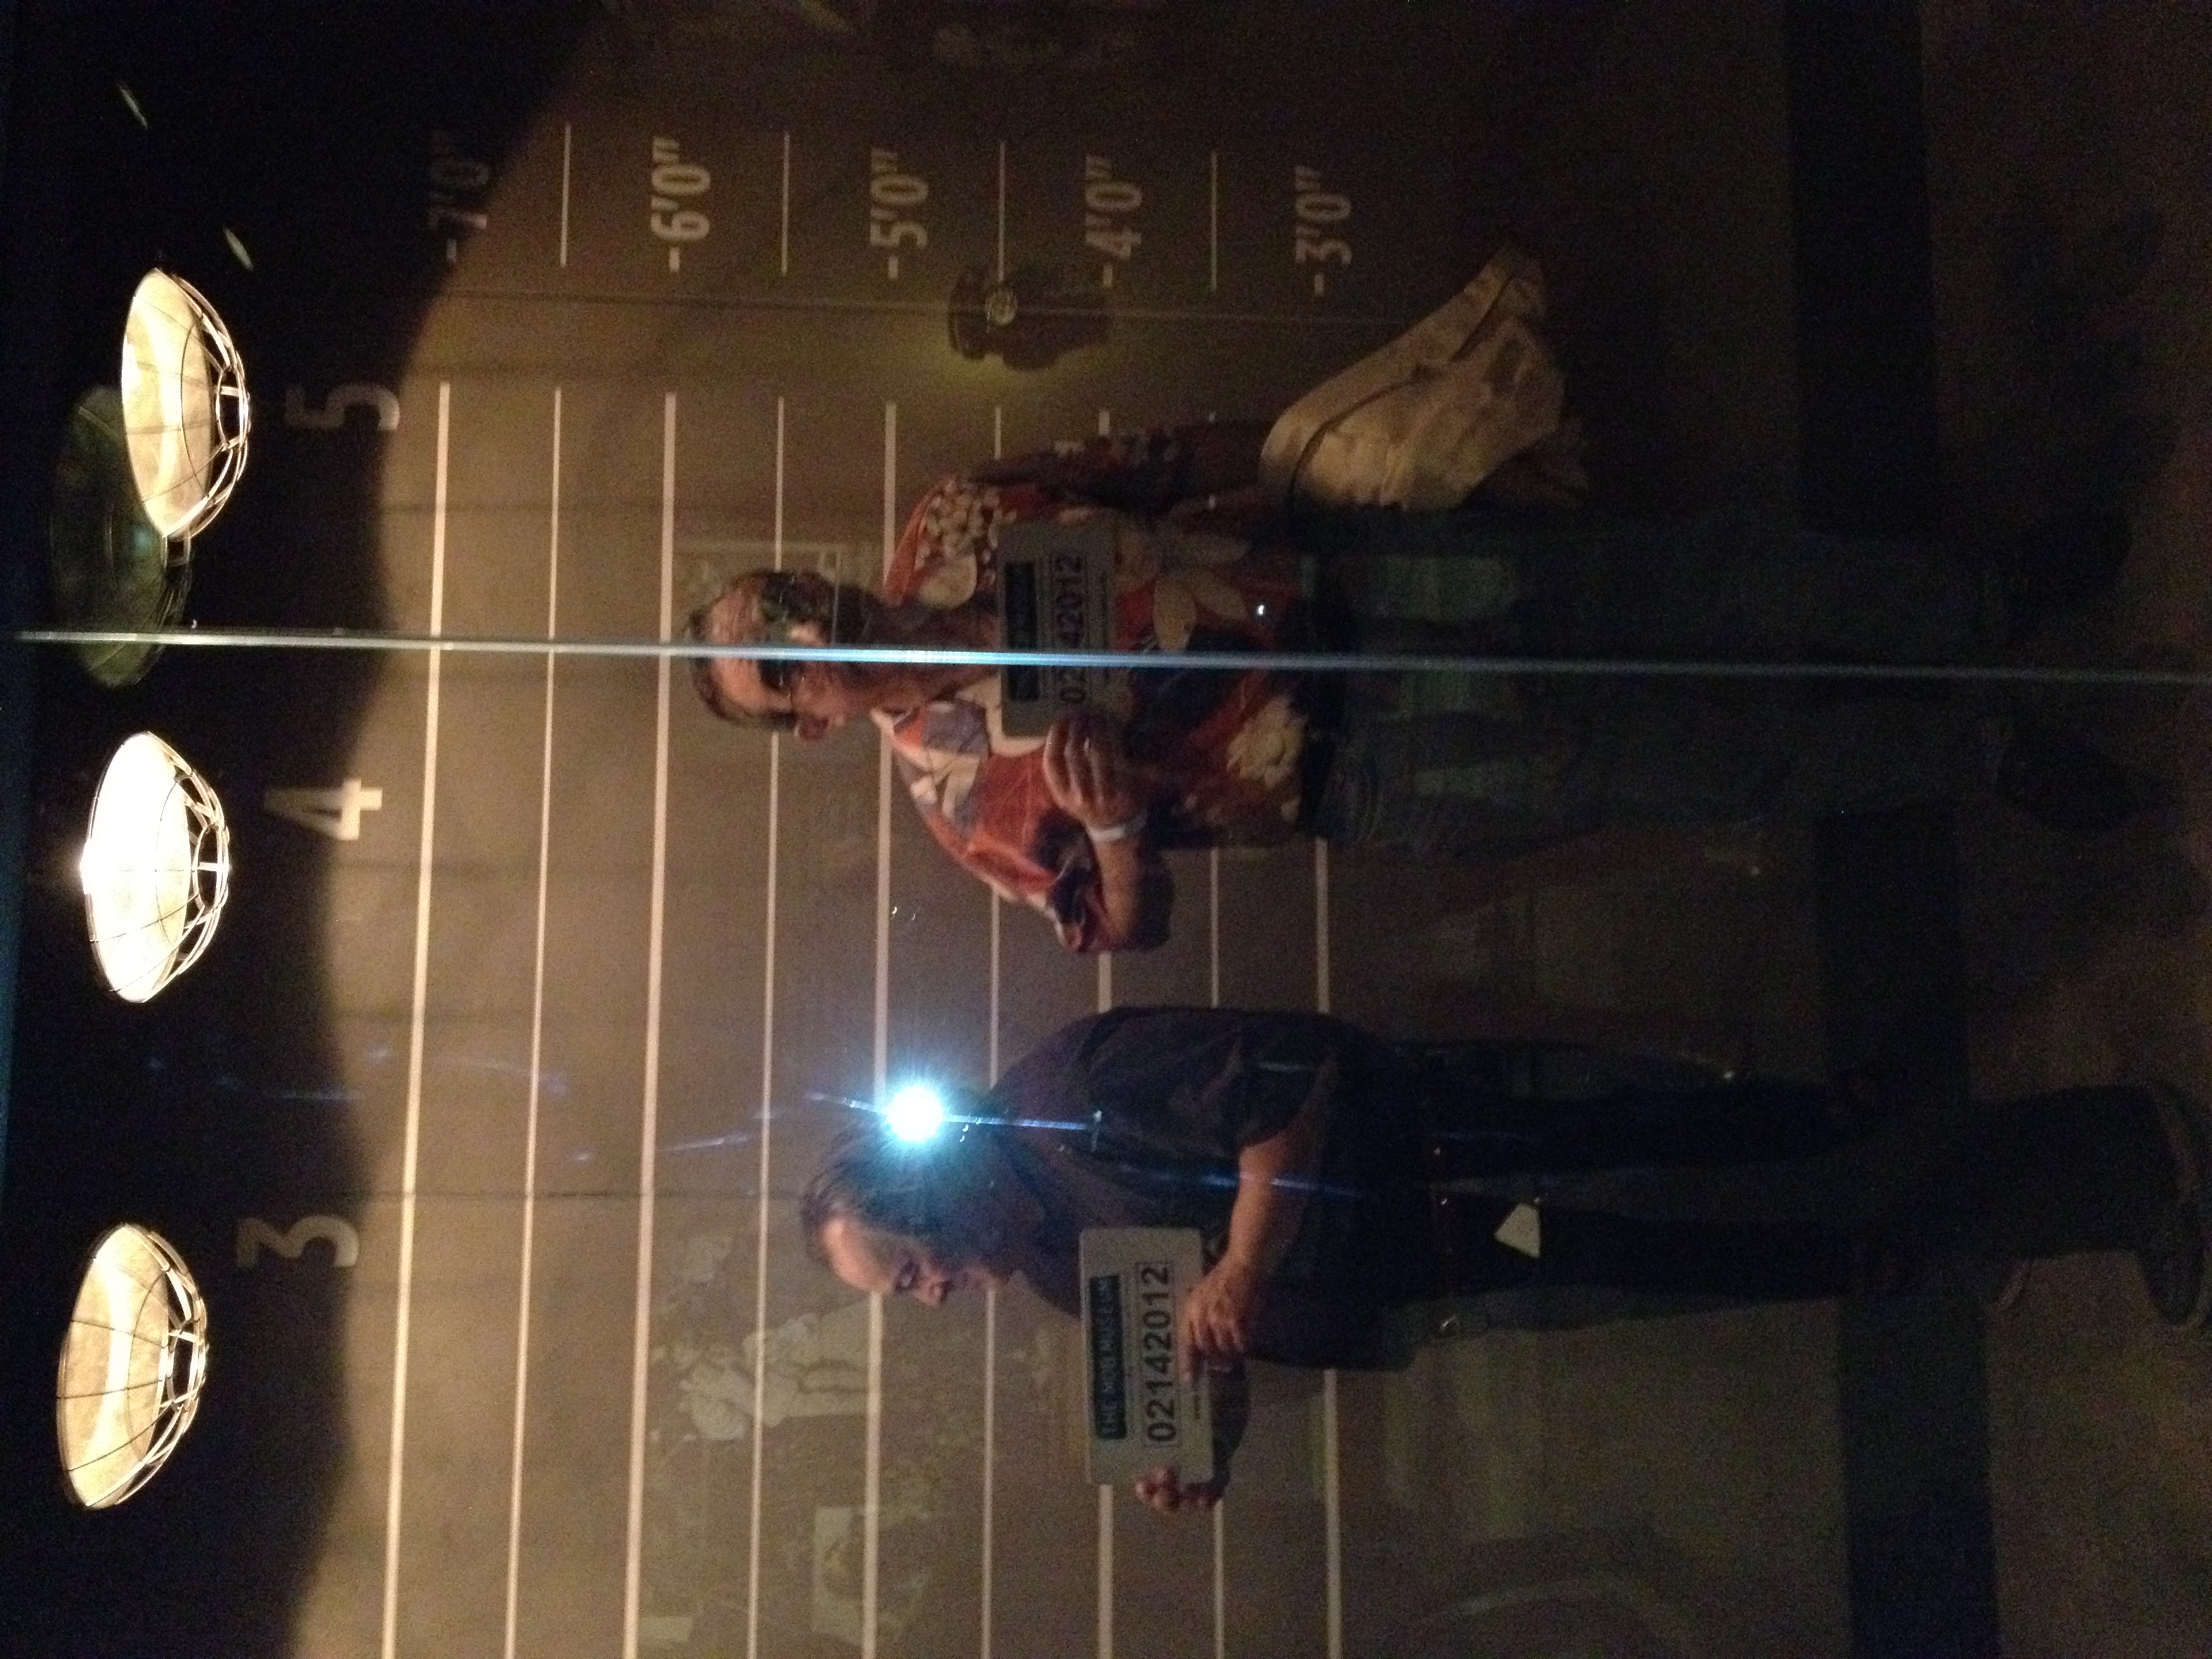
lighting, performance art, stage